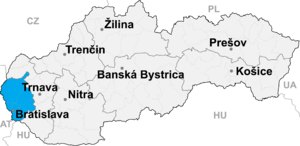
Bratislava (region)
Regionen Bratislavas placering i Slovakiet
Bratislava er en af Slovakiets otte administrative regioner, beliggende i landets sydvestlige del. Regionen har et areal på 2.053 km² og en befolkning på 603.699 indbyggere. Regionens hovedby er Slovakiets hovedstad Bratislava og består af otte distrikter.